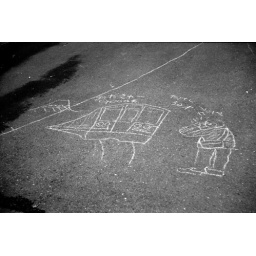
graffiti on the road in kodomo no kuni.I draw the train and my wife draw me taking photo